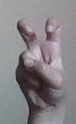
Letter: toot